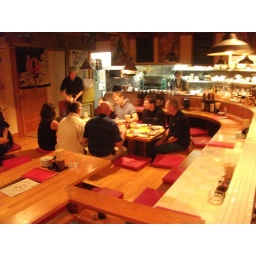
You can see the bar around the outside and the other tables. The restroom is through the black curtain by the waitress.